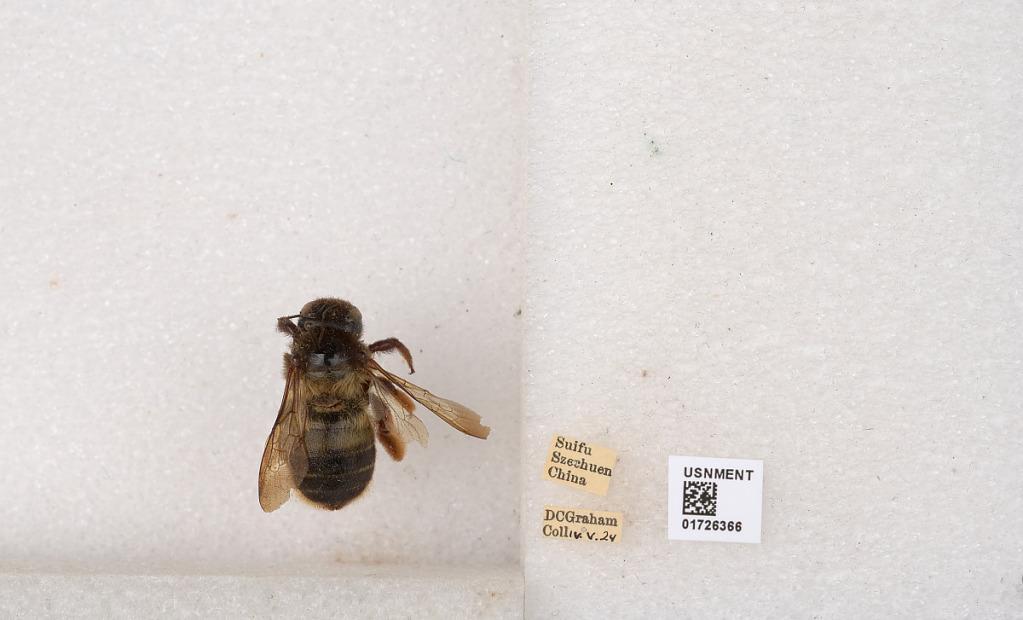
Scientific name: Xylocopa (Mesotrichia) latipes (Drury)
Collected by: D. Graham
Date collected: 1924-5-4
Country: China
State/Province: Sichuan
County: Ybin Shi
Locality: Suifu